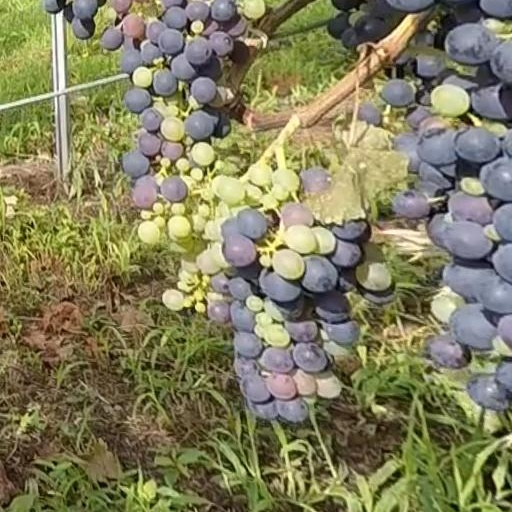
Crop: grape